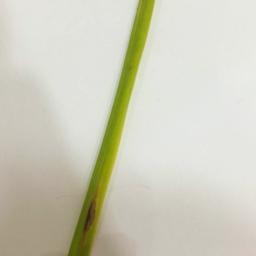
Label: Rice___Leaf_Blast